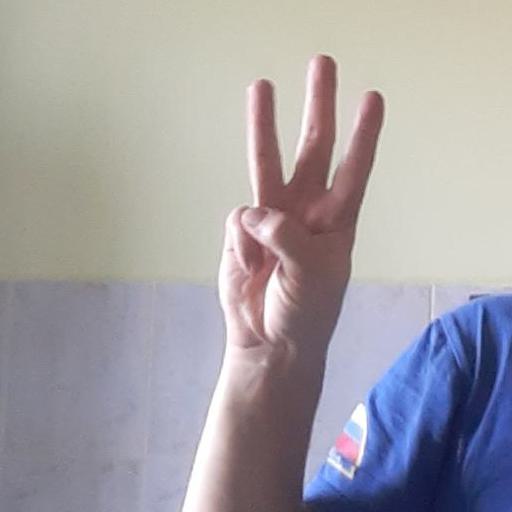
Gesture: three